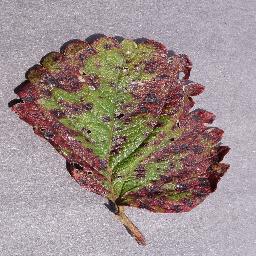
Label: Strawberry___Leaf_scorch